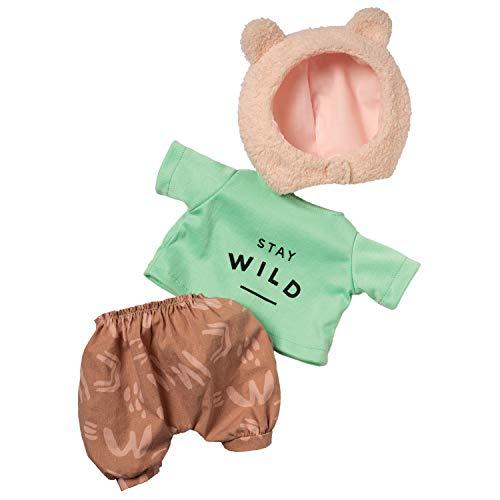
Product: Manhattan Toy Baby Stella Stay Wild Baby Doll Clothes for 15" Soft Baby Dolls
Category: Toys & Games | Dolls & Accessories | Dolls
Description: From the award-winning baby Stella collection of soft nurturing baby dolls and accessories.
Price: $20.57
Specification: ProductDimensions:8.5x1x11.2inches|ItemWeight:4.2ounces|ShippingWeight:4.5ounces(Viewshippingratesandpolicies)|ASIN:B07N7YH7TG|Itemmodelnumber:156330|Manufacturerrecommendedage:12months-10years